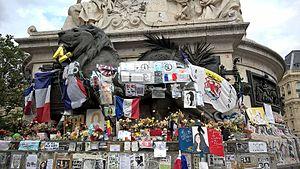
Plusieurs éléments en hommage à l'attentat de Nice du 14 juillet 2016 sont présents sur le Monument à la République (Paris, 30 juillet 2016).
L'année 2016 est une année bissextile commençant un vendredi, c'est la 2016ᵉ année de notre ère, la 16ᵉ année du IIIᵉ millénaire et du XXIᵉ siècle et la 7ᵉ année de la décennie 2010-2019.
L'attentat du 14 juillet 2016 à Nice est une attaque terroriste islamiste au camion-bélier, qui s'est déroulée à Nice dans la soirée du 14 juillet 2016 sur la promenade des Anglais.